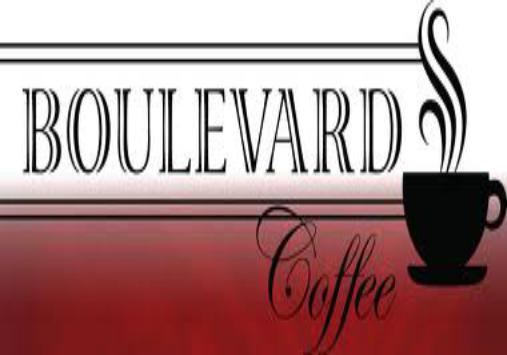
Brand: Boulevard
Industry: Necessities